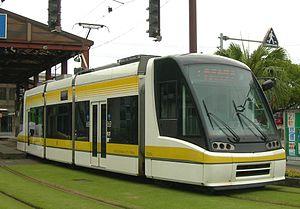
Le Bureau des Transports de la ville de Kagoshima, est une compagnie de transports publics japonaise de Kagoshima.